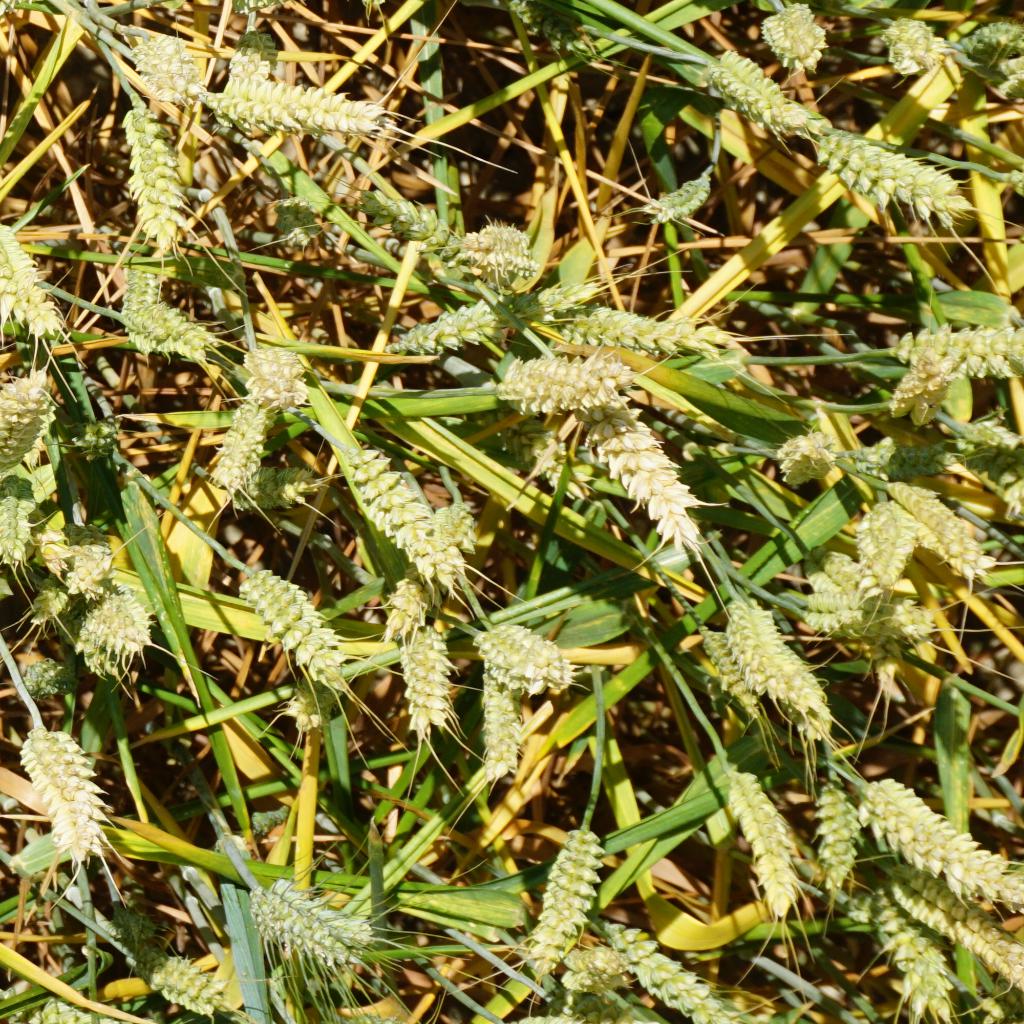
Country: France
Location: Gréoux
Wheat development stage: Filling - Ripening